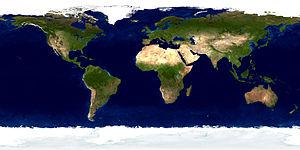
La bille bleue